Lazarus (rapper)

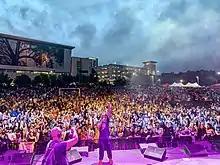
Lazarus performing at Red Hat Amphitheater in June 2019

In January 2019, Lazarus was interviewed on 50 Cent's radio station "ThisIs50" by DJ Thoro. He then opened up for Wu-Tang Clan on 2 sold-out shows in Philadelphia followed by 2 sold-out shows in New York City which were hosted by Funkmaster Flex. He continued touring with Wu-Tang Clan in Detroit, Cleveland, Raleigh, Seattle and Tucson. In July 2019, Lazarus was interviewed on Eminem's radio station Shade 45. He was then featured by Bizarre on the song "Leatherface" alongside King Gordy & Hopsin which was released on Halloween.